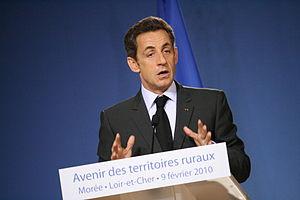
discours sur les territoires ruraux, Morée, 2010
La présidence de Nicolas Sarkozy commence le 16 mai 2007 lors de la cérémonie de passation des pouvoirs au palais de l'Élysée entre le président sortant Jacques Chirac et son successeur Nicolas Sarkozy. Le mandat se termine le 15 mai 2012, lors de la passation des pouvoirs avec François Hollande.
Nicolas Sarközy de Nagy-Bocsa, dit Nicolas Sarkozy, né le 28 janvier 1955 à Paris, est un homme d'État français. Il est président de la République française du 16 mai 2007 au 15 mai 2012.